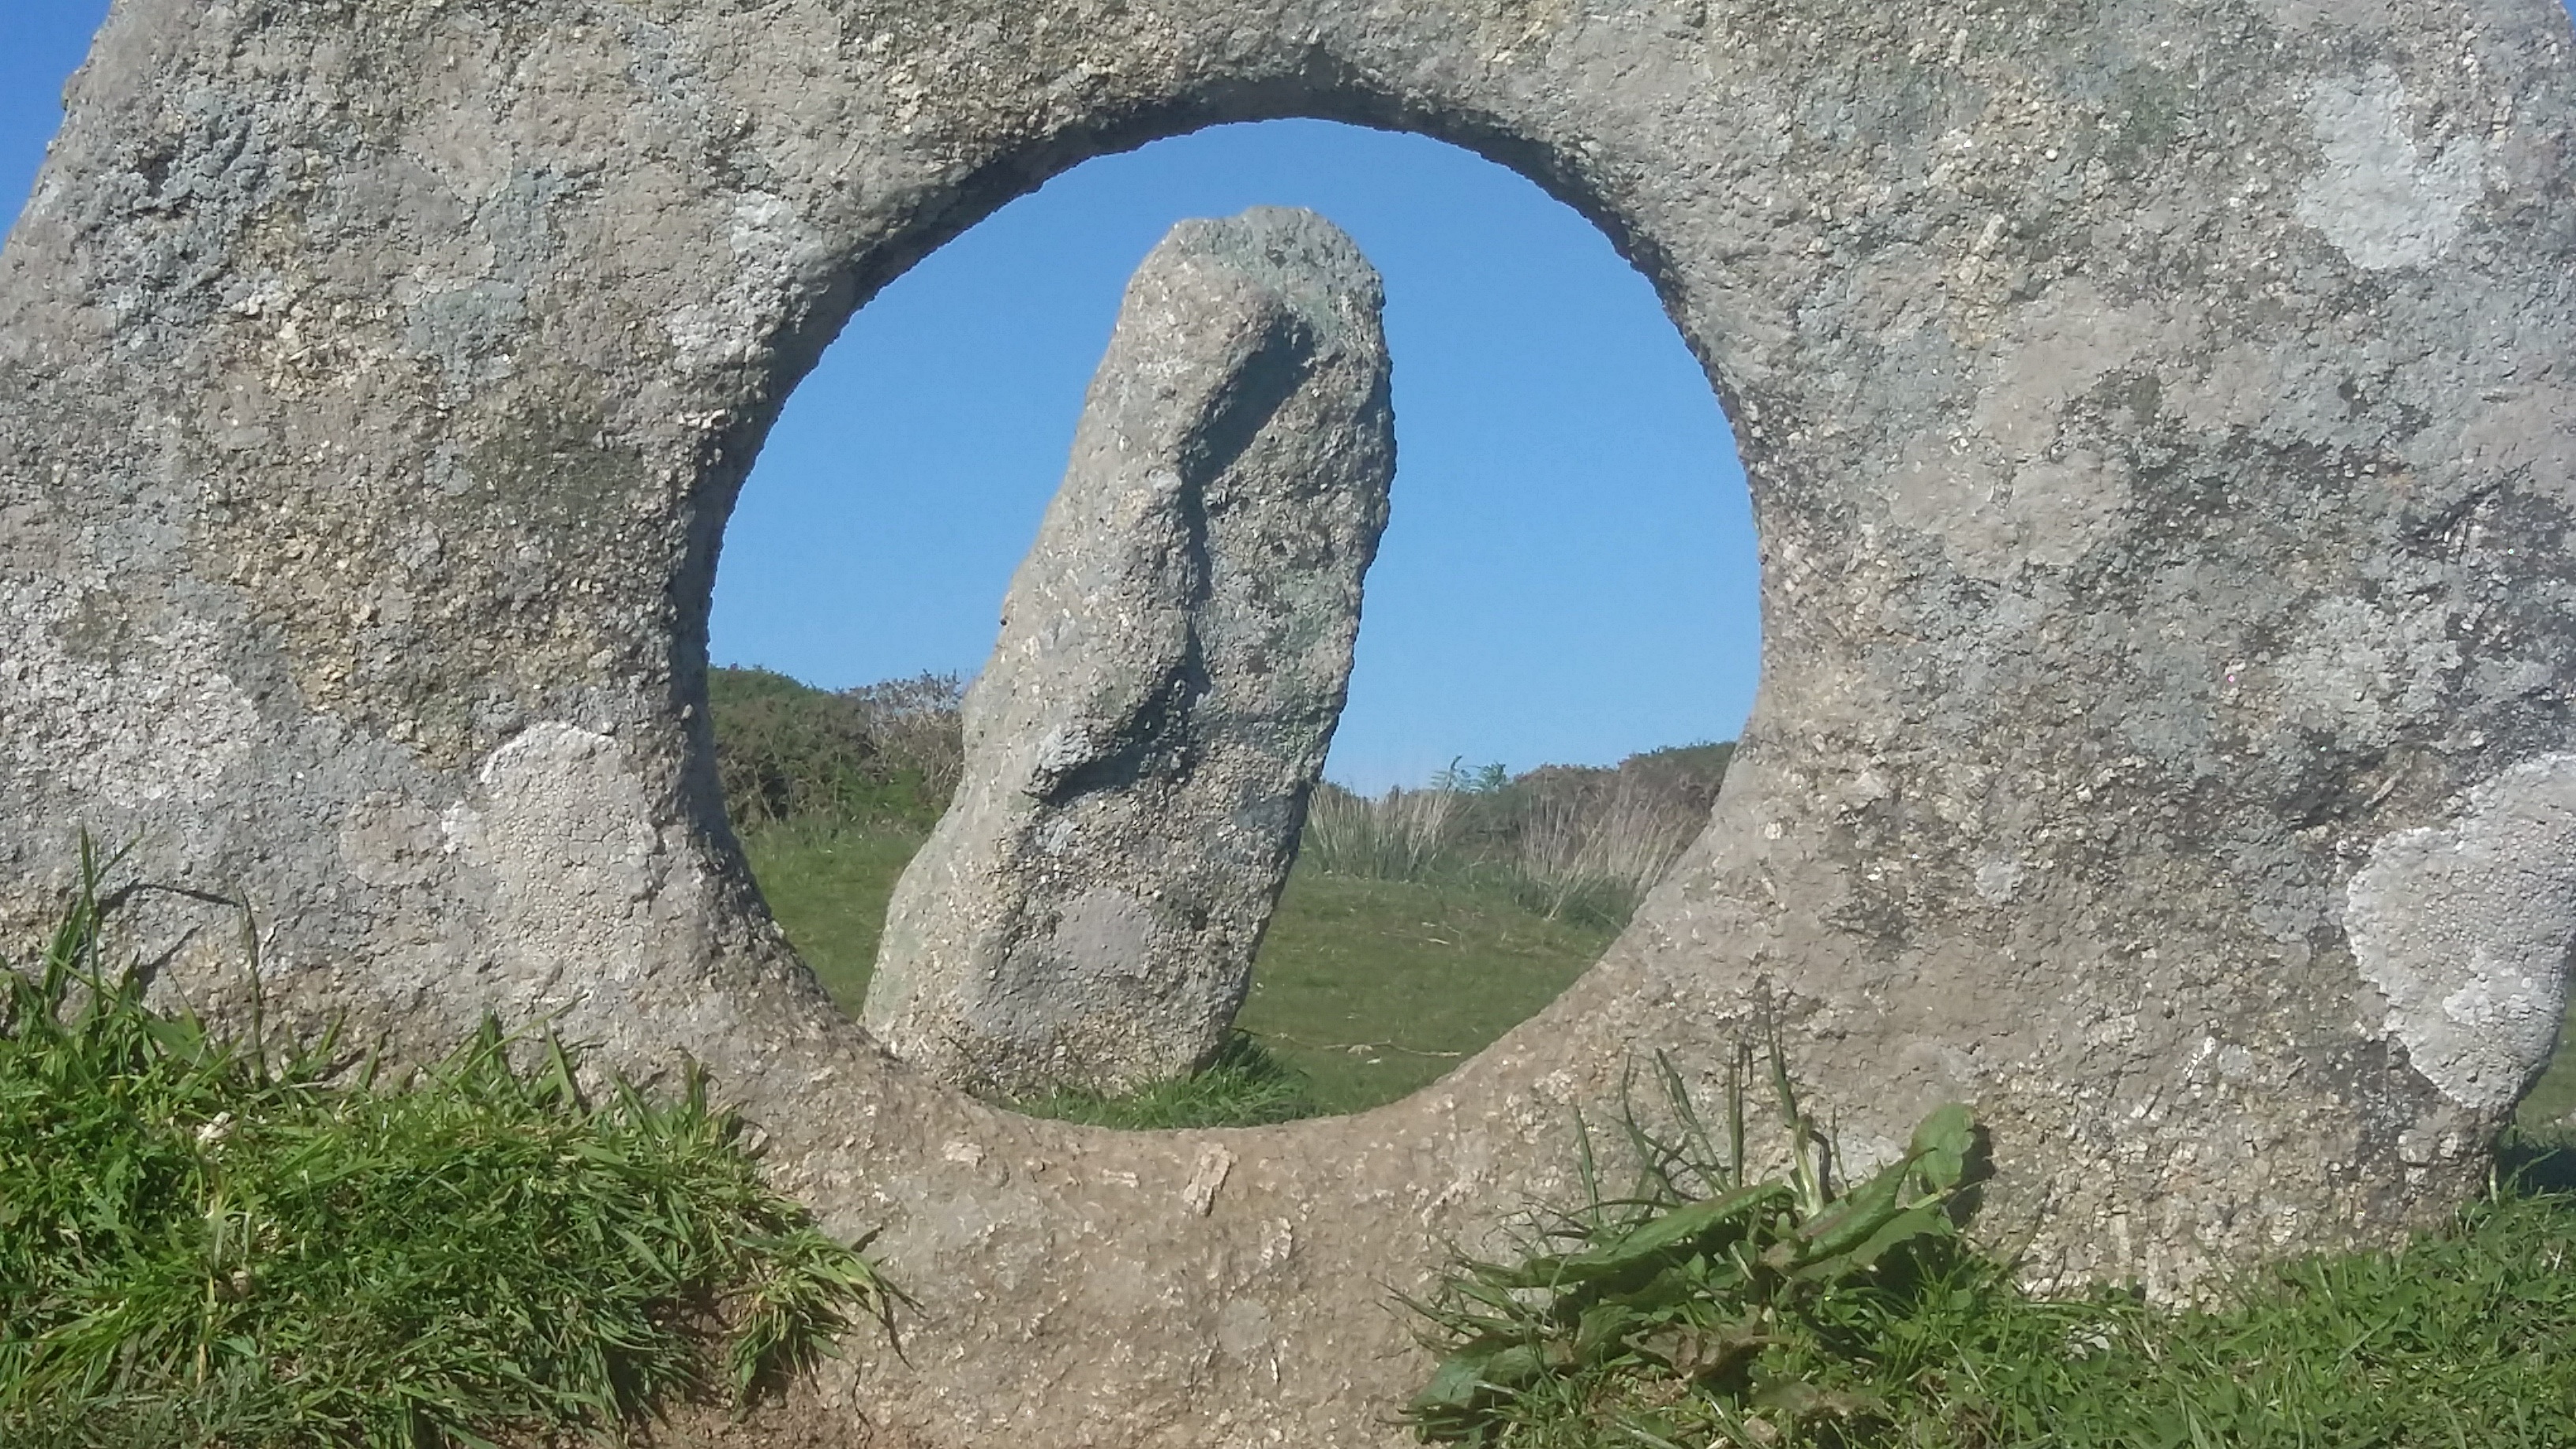
rock, wall, monument, formation, arch, fortification, brick, geology, ruins, granite, cornwall, south gland, ancient history, menhir, men an tol, megalithformation, crick stone, devil's eye